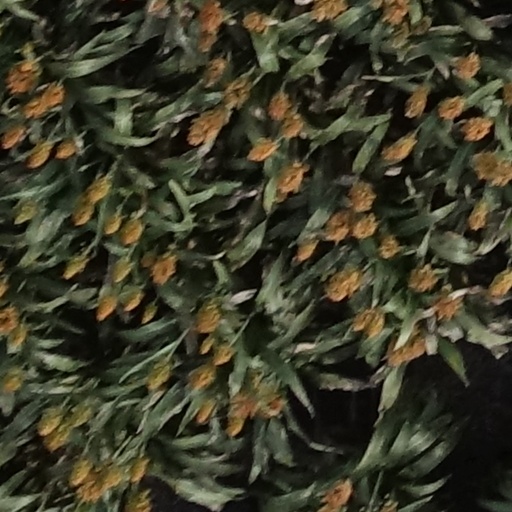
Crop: sorghum